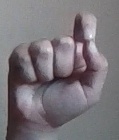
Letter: fa